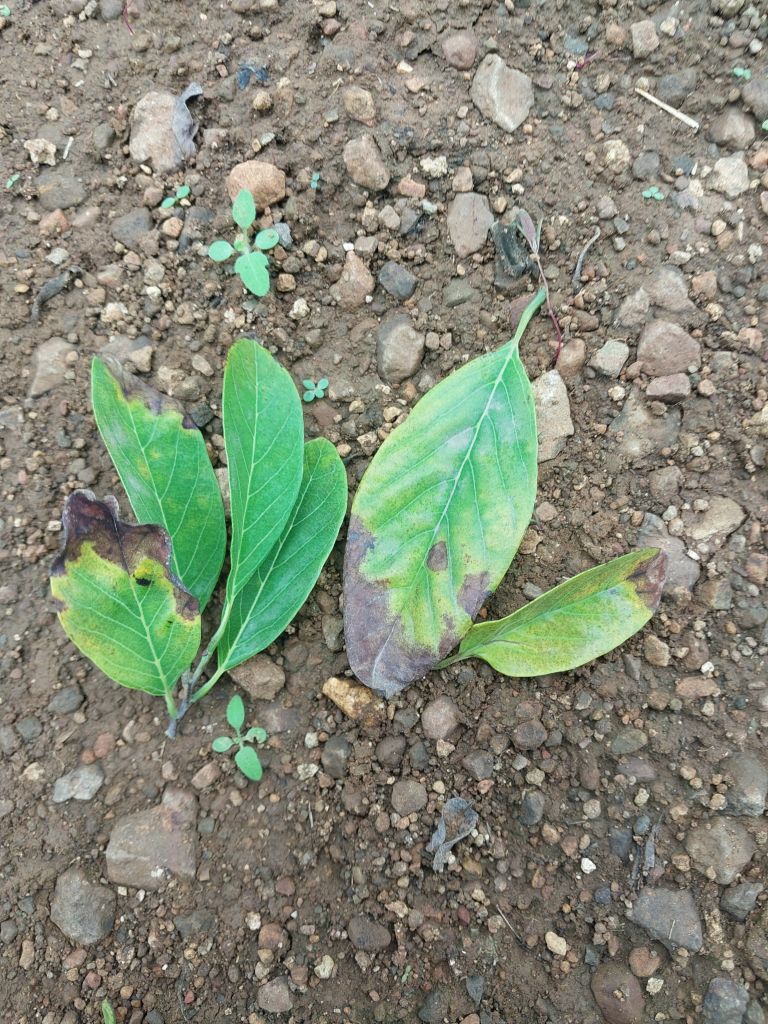
Disease label: Leaf spot on Leaves